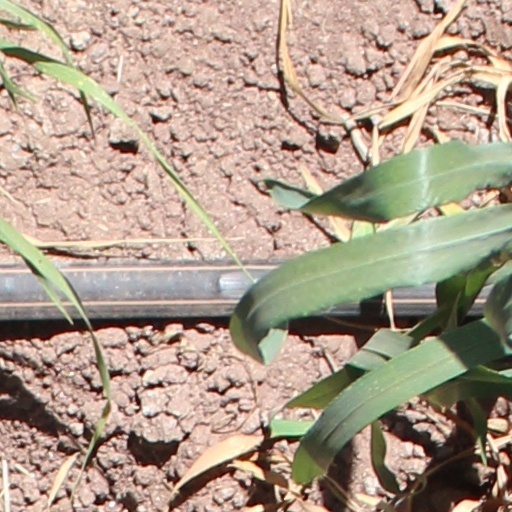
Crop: wheat